PHEDRA (Arc-jet) high enthalpy wind tunnel

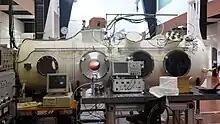
The PHEDRA facility (ICARE, CNRS Orléans, France)

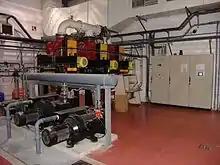
PHEDRA pumping group

PHEDRA (ex. SR5) wind tunnel was located in the Aerothermodynamics Laboratory from the CNRS (France's national scientific research center) in Meudon, France until 2000.